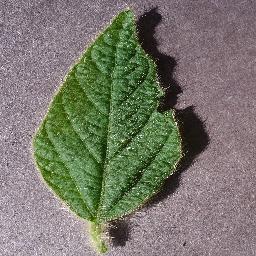
Label: Soybean___healthy